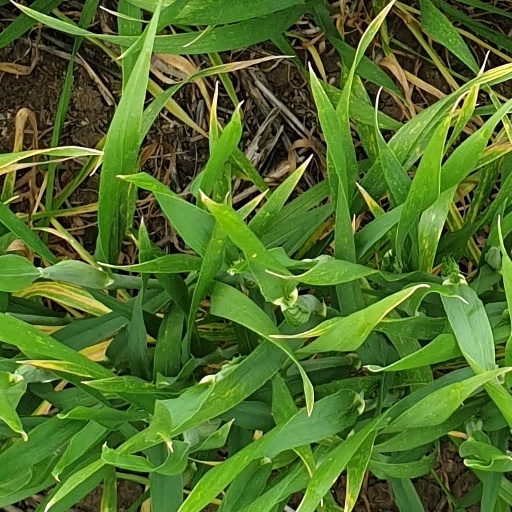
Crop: wheat